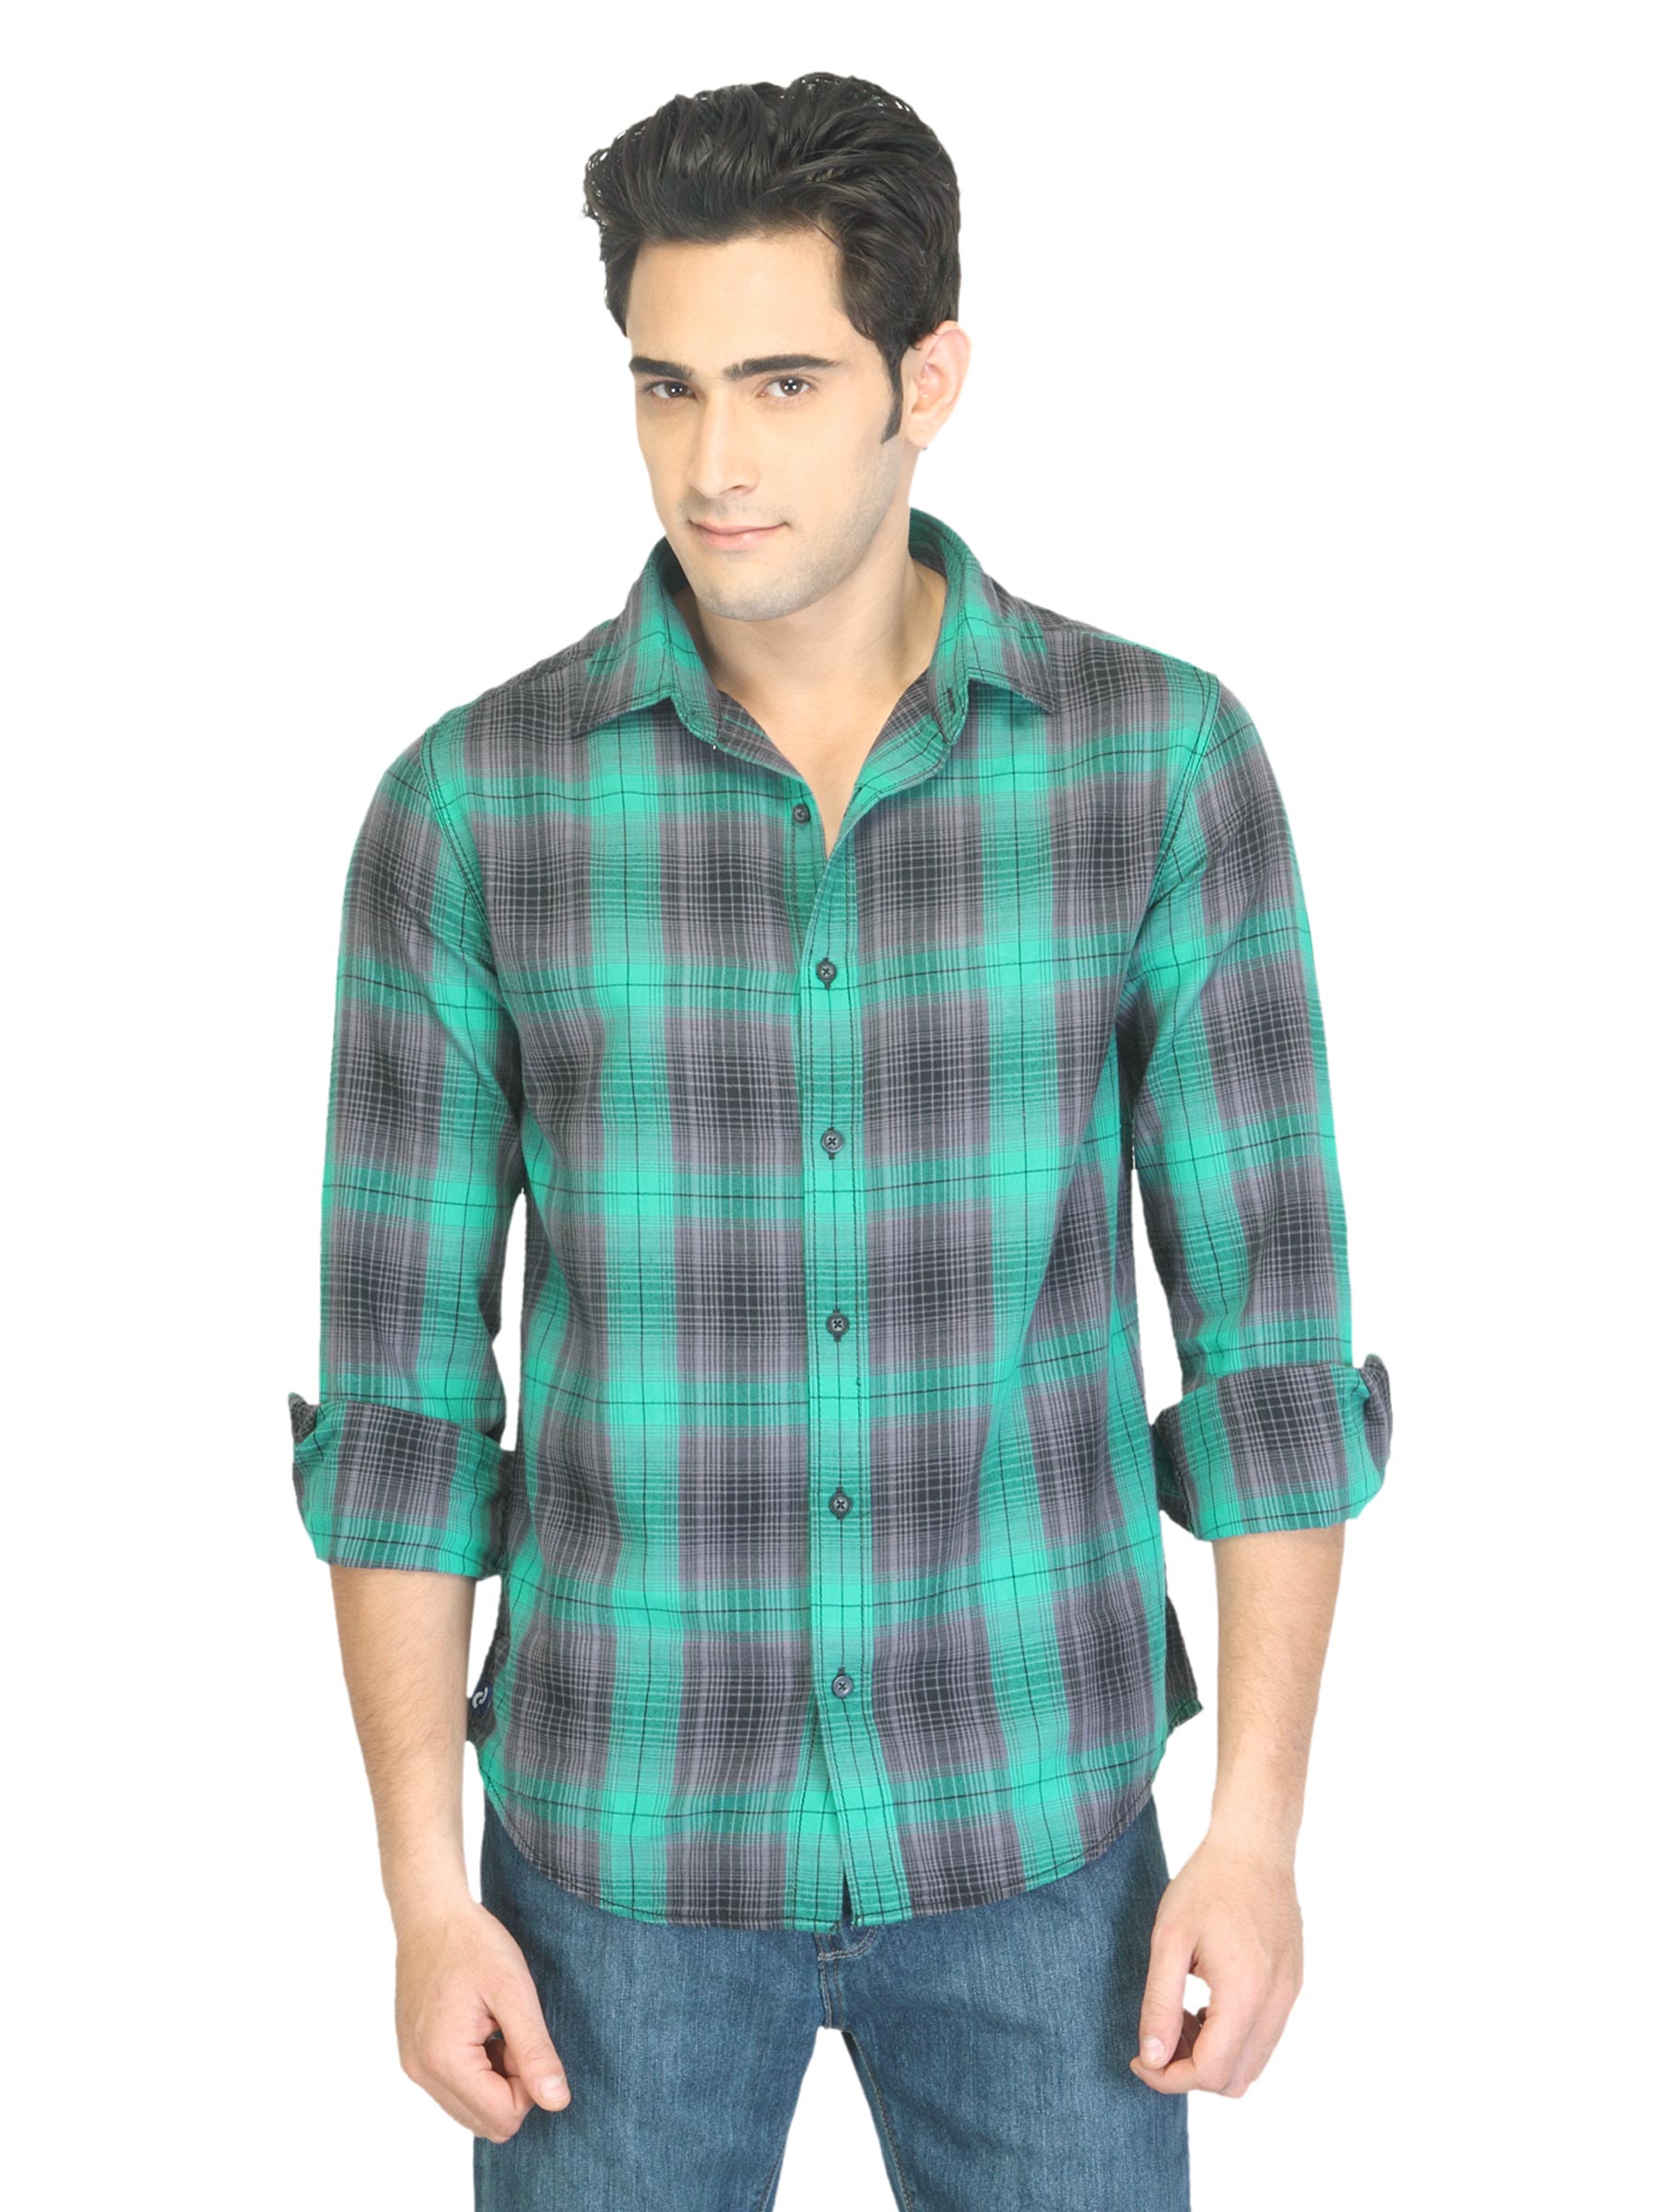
Denizen Men Check Green Shirt
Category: Apparel / Topwear / Shirts
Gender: Men
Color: Green
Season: Summer 2012
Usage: Casual